Old Brick Church (Iowa City, Iowa)

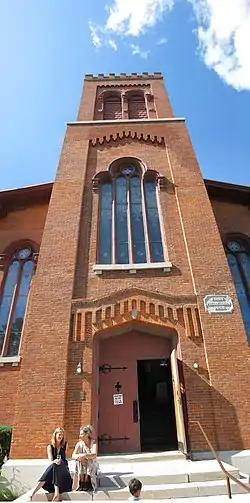

Old Brick Church, once known as First Presbyterian or North Presbyterian, is an event venue in Iowa City, Iowa. One of the few surviving pre-Civil War structures in Iowa City, Old Brick was built in 1856 at the site of an older Presbyterian church that had burned. Its steeple was demolished in an 1877 wind storm, it was rebuilt with a crenellated belfry, giving it a distinctive appearance. Last used as a church in 1970, Old Brick was listed on the National Register of Historic Places in 1973 as North Presbyterian Church. In 1974 the University of Iowa purchased the property and intended to demolish the church to make way for a parking lot, but public protest prevented the demolition. This public protest manifested in the formation of Friends of Old Brick, the organization that purchased the structure in 1977. Old Brick changed ownership again in 1987, when Old Brick Episcopal Lutheran Corporation (the current owner) purchased the building. Old Brick now thrives as an event venue and community center, hosting such diverse events as weddings, memorials, religious services, academic lectures, humanitarian fundraisers, and dance lessons. Old Brick also houses several non-profit offices.